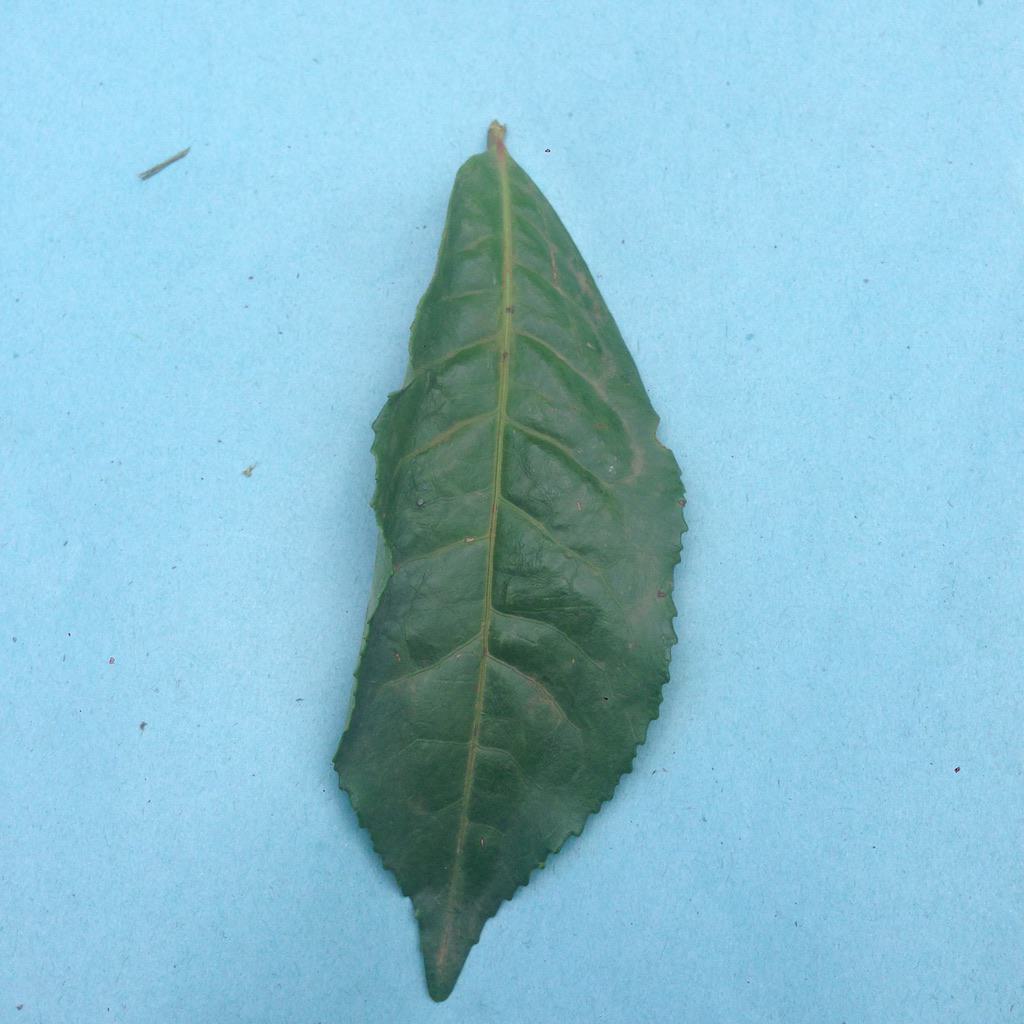
Label: Healthy